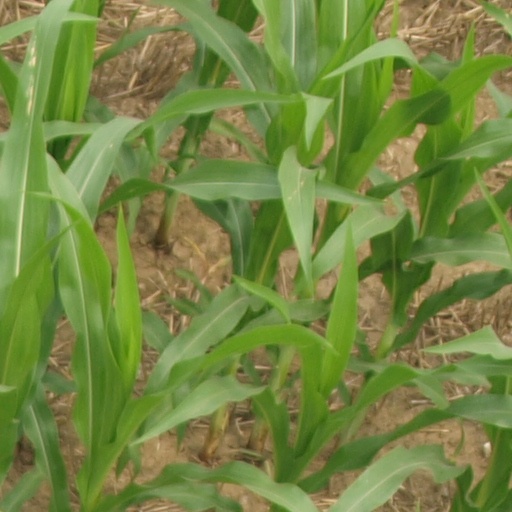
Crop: maize; corn